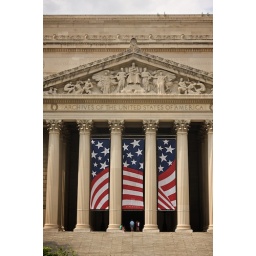
archives in red white and blue